Düren–Neuss railway

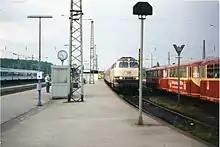
At 21:22 the last passenger train from Bedburg in Düren arrived on track 19: N 8486 from Neuss hauled by locomotive 215 095-1

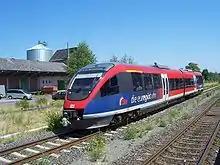
"euregiobahn-"Talent in Kapellen-Wevelinghoven

On 2 June 1991, when DB introduced regular-interval services for regional services, the operating concept of the Düren–Neuss line was fundamentally changed. The trains now ran every hour on the whole line from Neuss to Horrem, but only on weekdays, as there had been no service from Saturday afternoon on the Erft Railway for nearly three decades. Additional services ran between Neuss and Grevenbroich on weekdays providing a service with intervals alternating between 20 and 40 minutes, services ran on the Erft Railway mostly at half-hourly intervals, and the previously prevailing break from 9:00 to 12:00 was abolished. As a result of this changeover, the intermediate stations north of Bedburg were given a much improved connection to Cologne. Since Cologne is not only larger than Aachen, but also closer to these stations, additional traffic was expected compared to the previous orientation to Düren and Aachen. In addition, of course, there would be improved connections from the Erft Railway to the commuter destination of Düsseldorf.